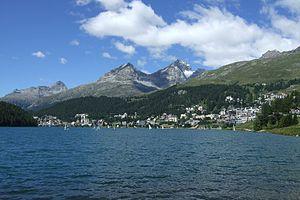
Saint-Moritz est une commune suisse du canton des Grisons située dans la région de Maloja. Les trois langues qui y sont parlées sont l'allemand, l'italien et le romanche. La ville est nommée respectivement Sankt Moritz, San Maurizio et dans ces idiomes.